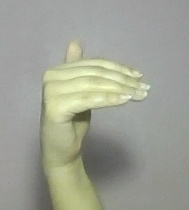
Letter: khaa